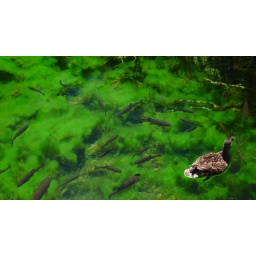
Duck swimming over fishes and green vegetation in one of the Plitvice Lakes, at the National Park of the same name in Croatia.